Silas M. Burroughs (pharmacist)

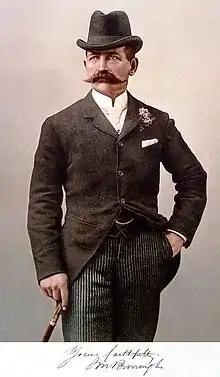

Silas Mainville Burroughs (December 24, 1846 – February 6, 1895) was an American pharmaceutical entrepreneur who founded Burroughs Wellcome & Co.